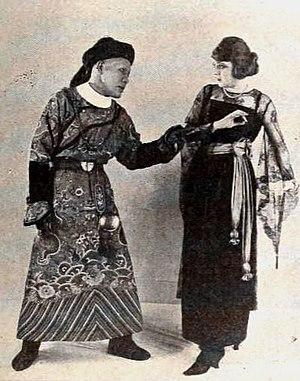
Tōgō Yamamoto, né le 4 novembre 1886 et mort à une date inconnue, est un acteur japonais qui travailla aussi aux États-Unis.